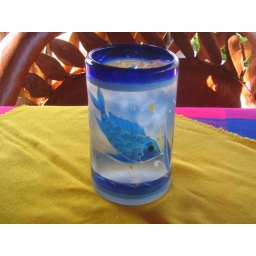
a handpainted glass holds a cooling drink of ice water on a hot sunny day in Guerrero Mexico